Mike Starr (musician)

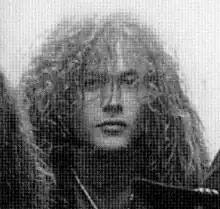
Starr in 1988

Michael Christopher Starr (April 4, 1966 – March 8, 2011) was an American musician best known as the original bassist for the rock band Alice in Chains, with which he played from the band's formation in 1987 until January 1993. He was also a member of Sato, Gypsy Rose, Sun Red Sun, and Days of the New.